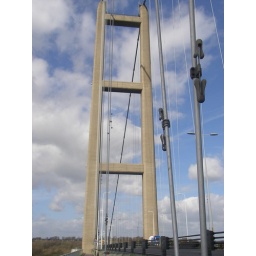
just a view while walking over the bridge